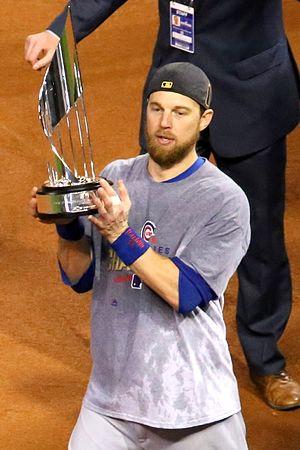
Le prix Willie Mays du Joueur par excellence de la Série mondiale est un honneur décerné annuellement au joueur s'étant le plus illustré et ayant le mieux contribué aux succès de son équipe au cours de la Série mondiale, qui est la grande finale des Ligues majeures de baseball.